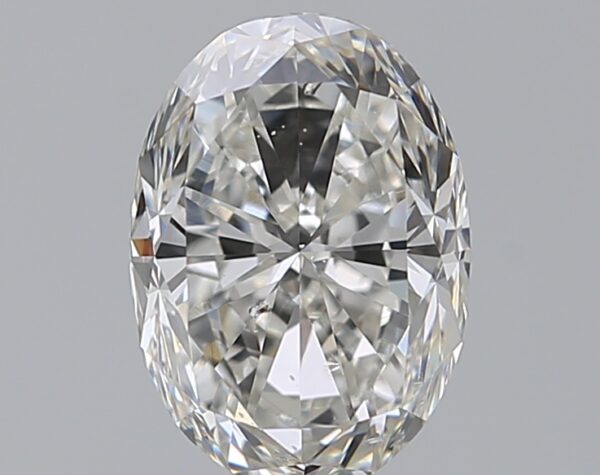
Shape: oval
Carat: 1.52
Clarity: SI1
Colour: G
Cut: FG
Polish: EX
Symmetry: VG
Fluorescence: ST
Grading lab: GIA
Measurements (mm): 8.21 x 5.83 x 4.2